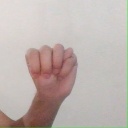
अक्षर: म